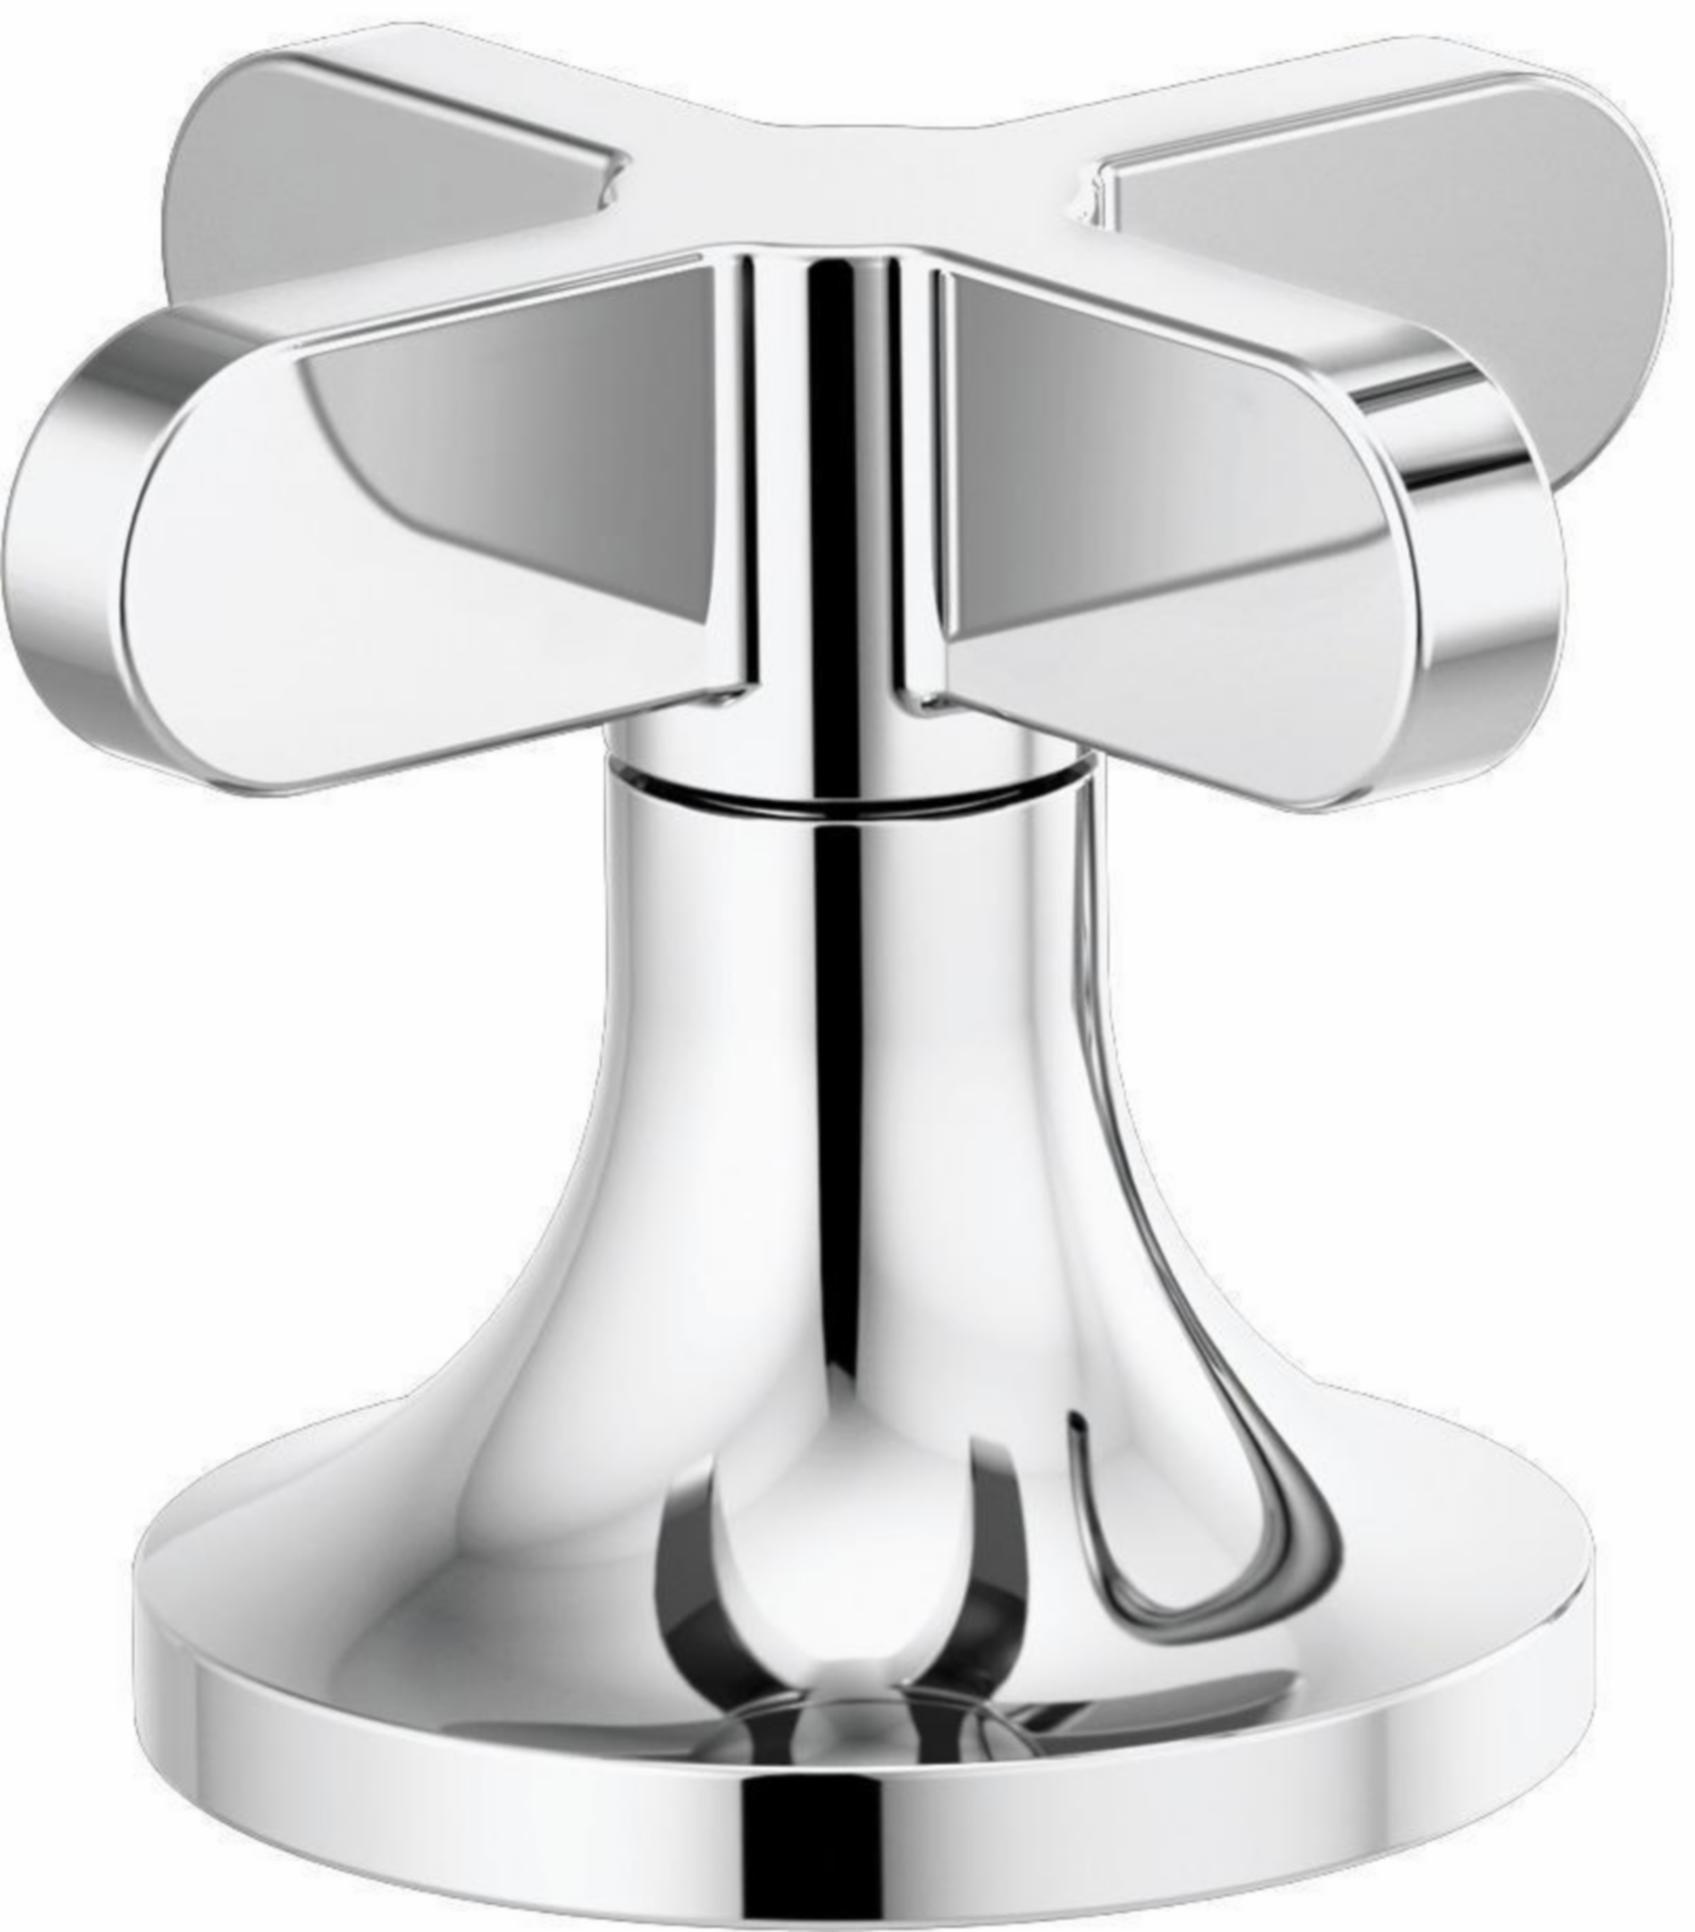
Odin Widespread Bathroom Faucet Low Cross Handles - Chrome HX5373-PC Brizo
--> Minimalist? Maximalist? Yes. The Odin Bath Collection by Brizo® pairs a clean, Scandinavian design with a wealth of leading-edge technologies. Dimensions: --> Origin: --> Finish: --> Widespread lavatory handle kit Handles are ADA compliant Includes 2 handles WD finish features Guyana Teak Wood
Brand: Brizo
Category: Hardware > Plumbing > Plumbing Fixture Hardware & Parts > Faucet Accessories > Faucet Handles & Controls > Cross Handles